Louisa Lumsden

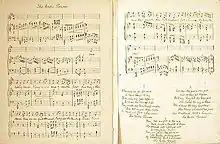
Girton Pioneers college song commemorating the first three women to gain the Cambridge Tripos

Louisa Lumsden was one of the first five students to be taught at Hitchin and one of the first three female students to sit unofficial University of Cambridge Tripos examinations in Lent term 1873, the others being Rachel Cook and Sarah Woodhead. The three were commemorated in song as the Girton Pioneers.